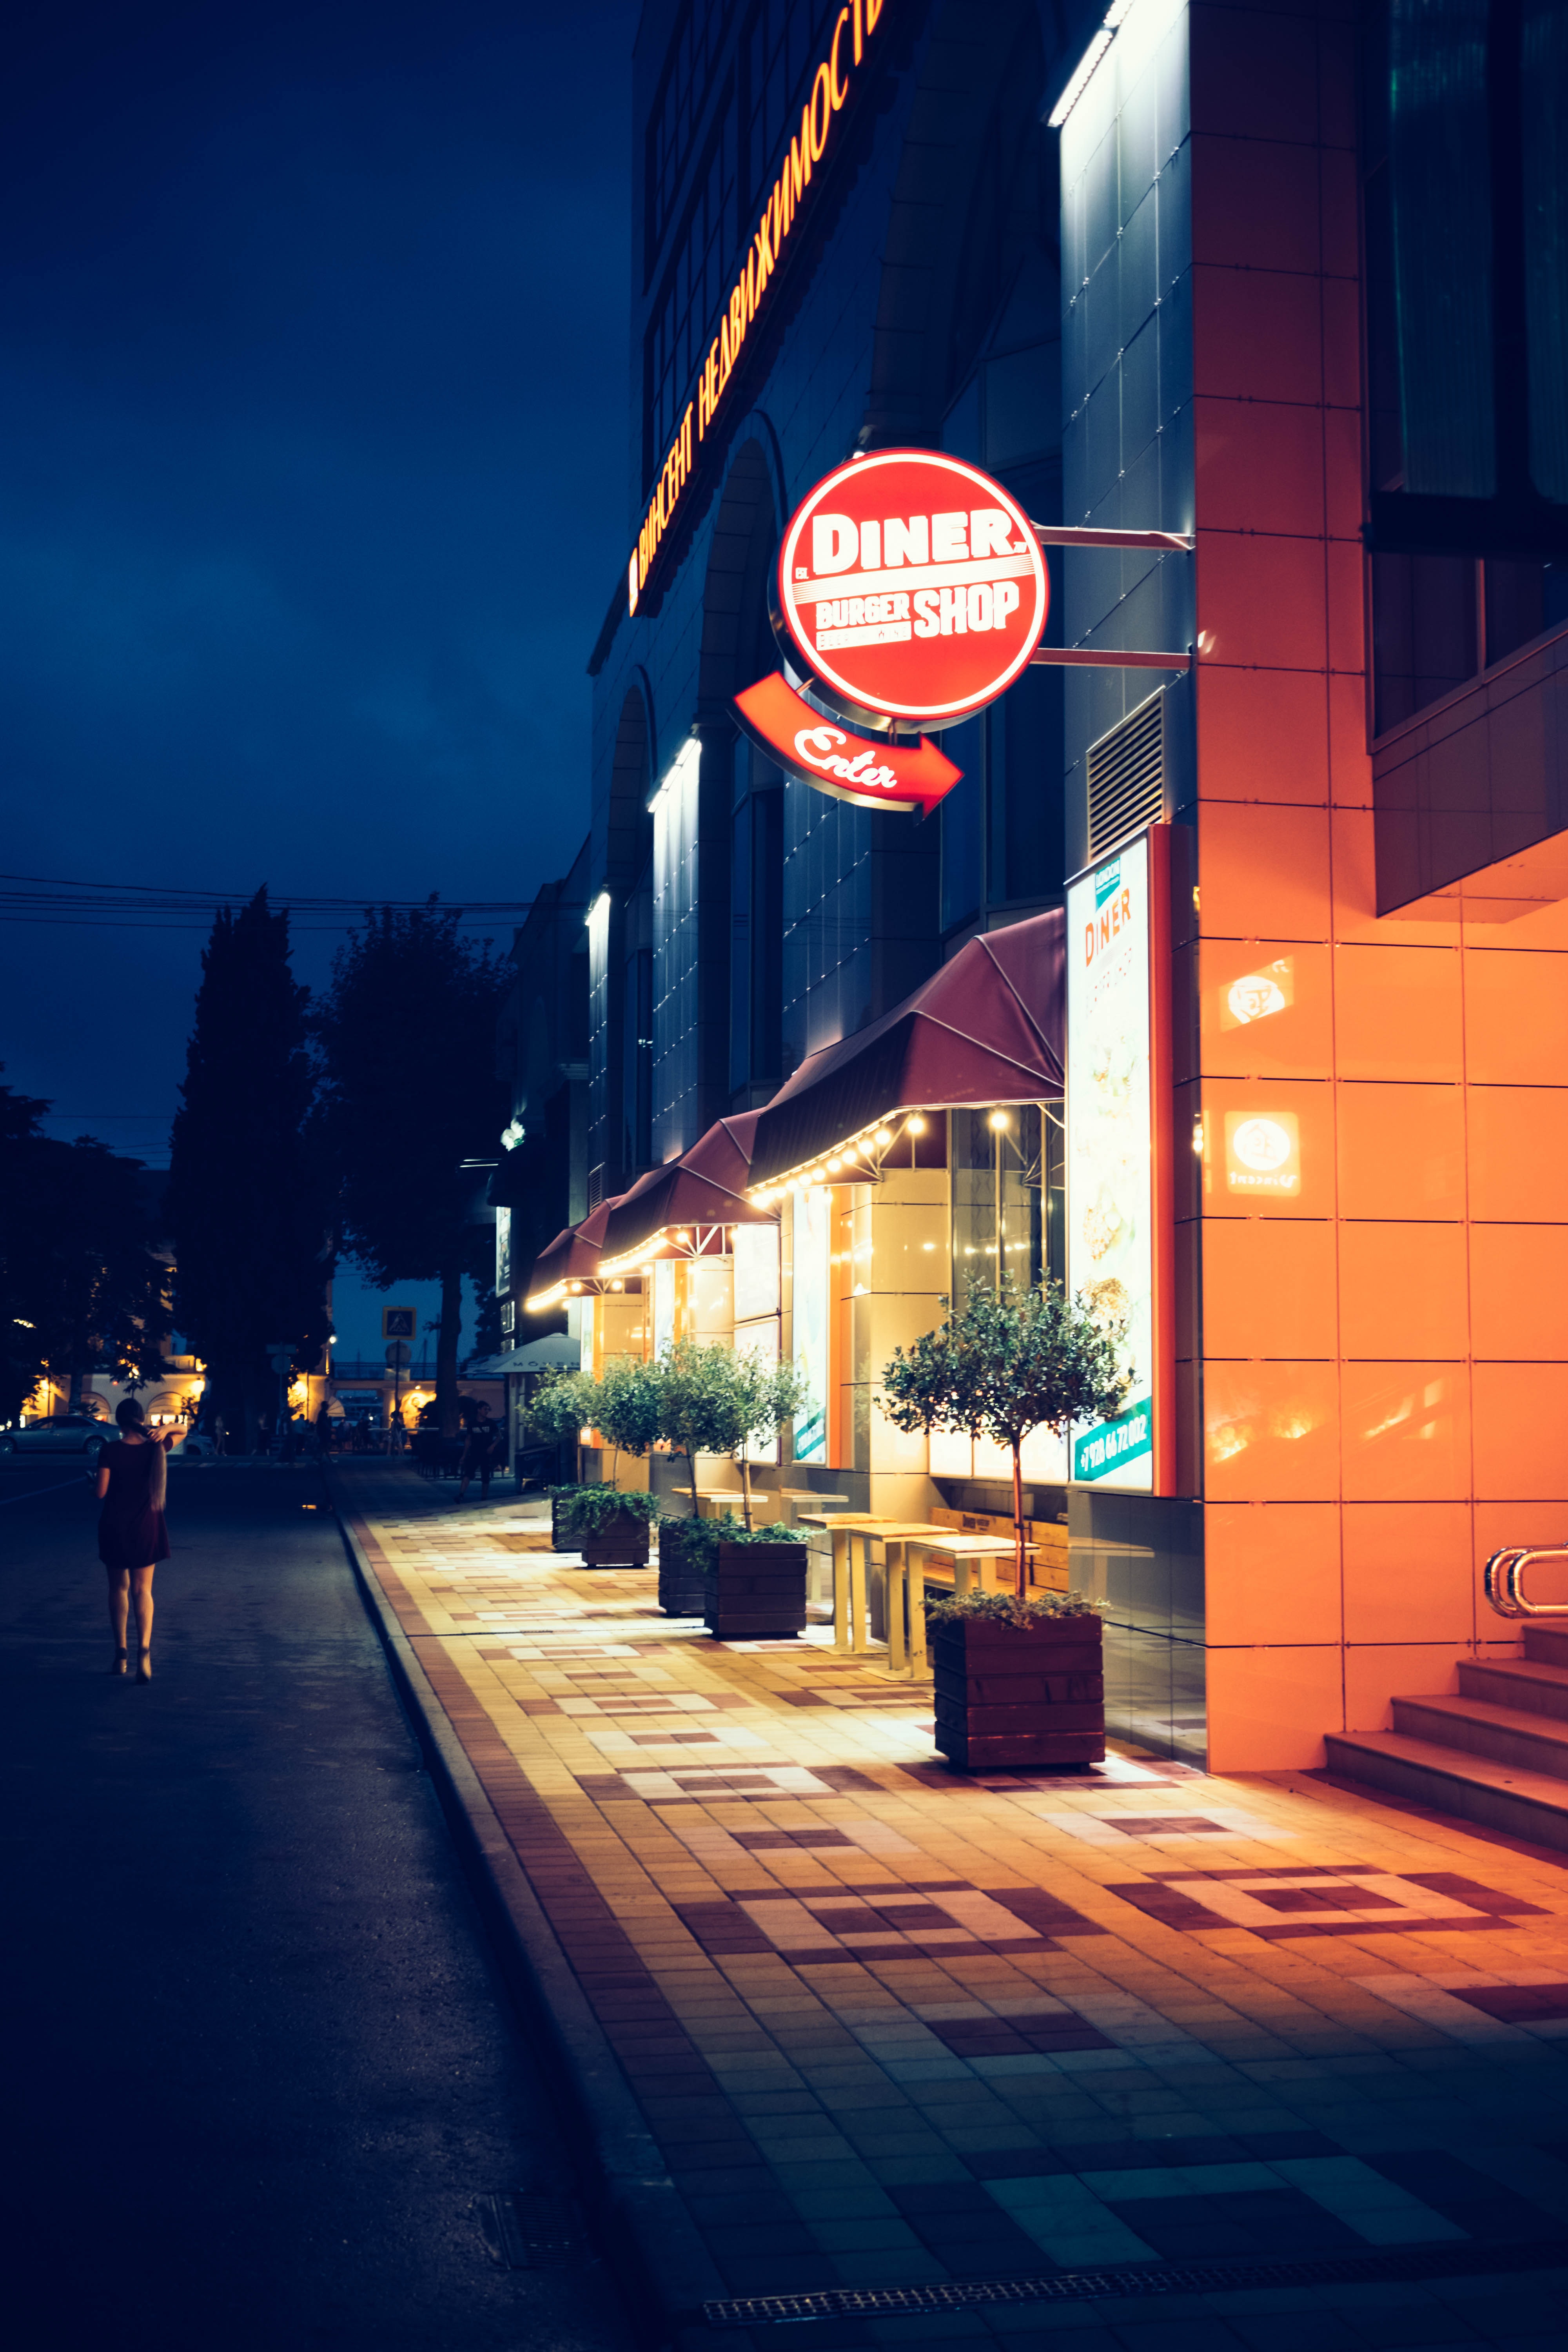
sky, night, light, lighting, architecture, urban area, city, metropolitan area, building, street, downtown, cloud, mixed use, evening, street light, road, signage, advertising, facade, metropolis